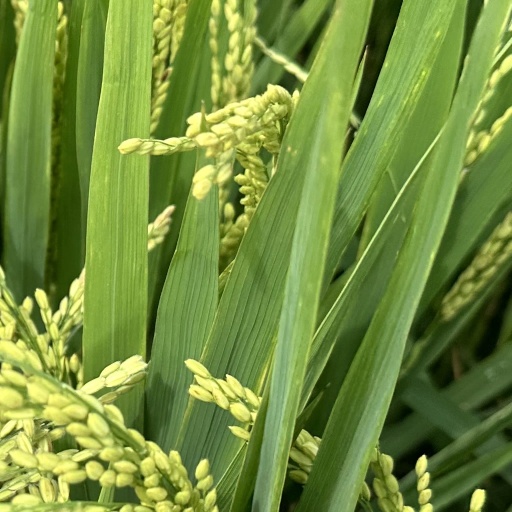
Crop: rice